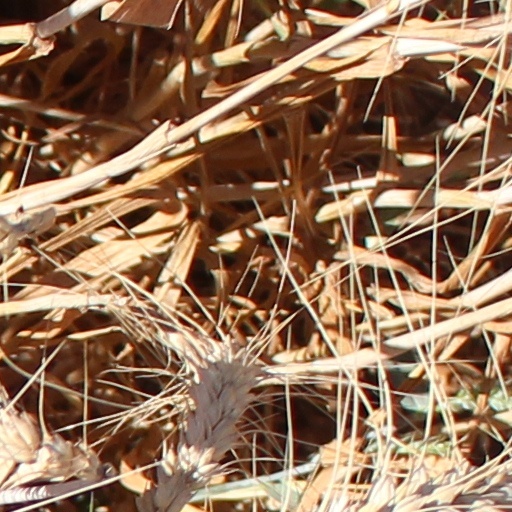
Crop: wheat